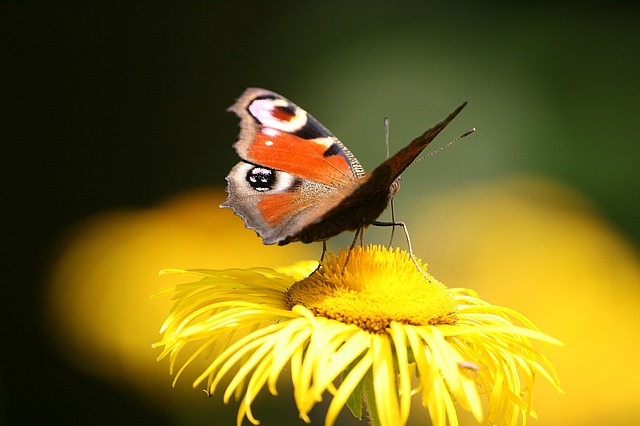
Label: butterfly